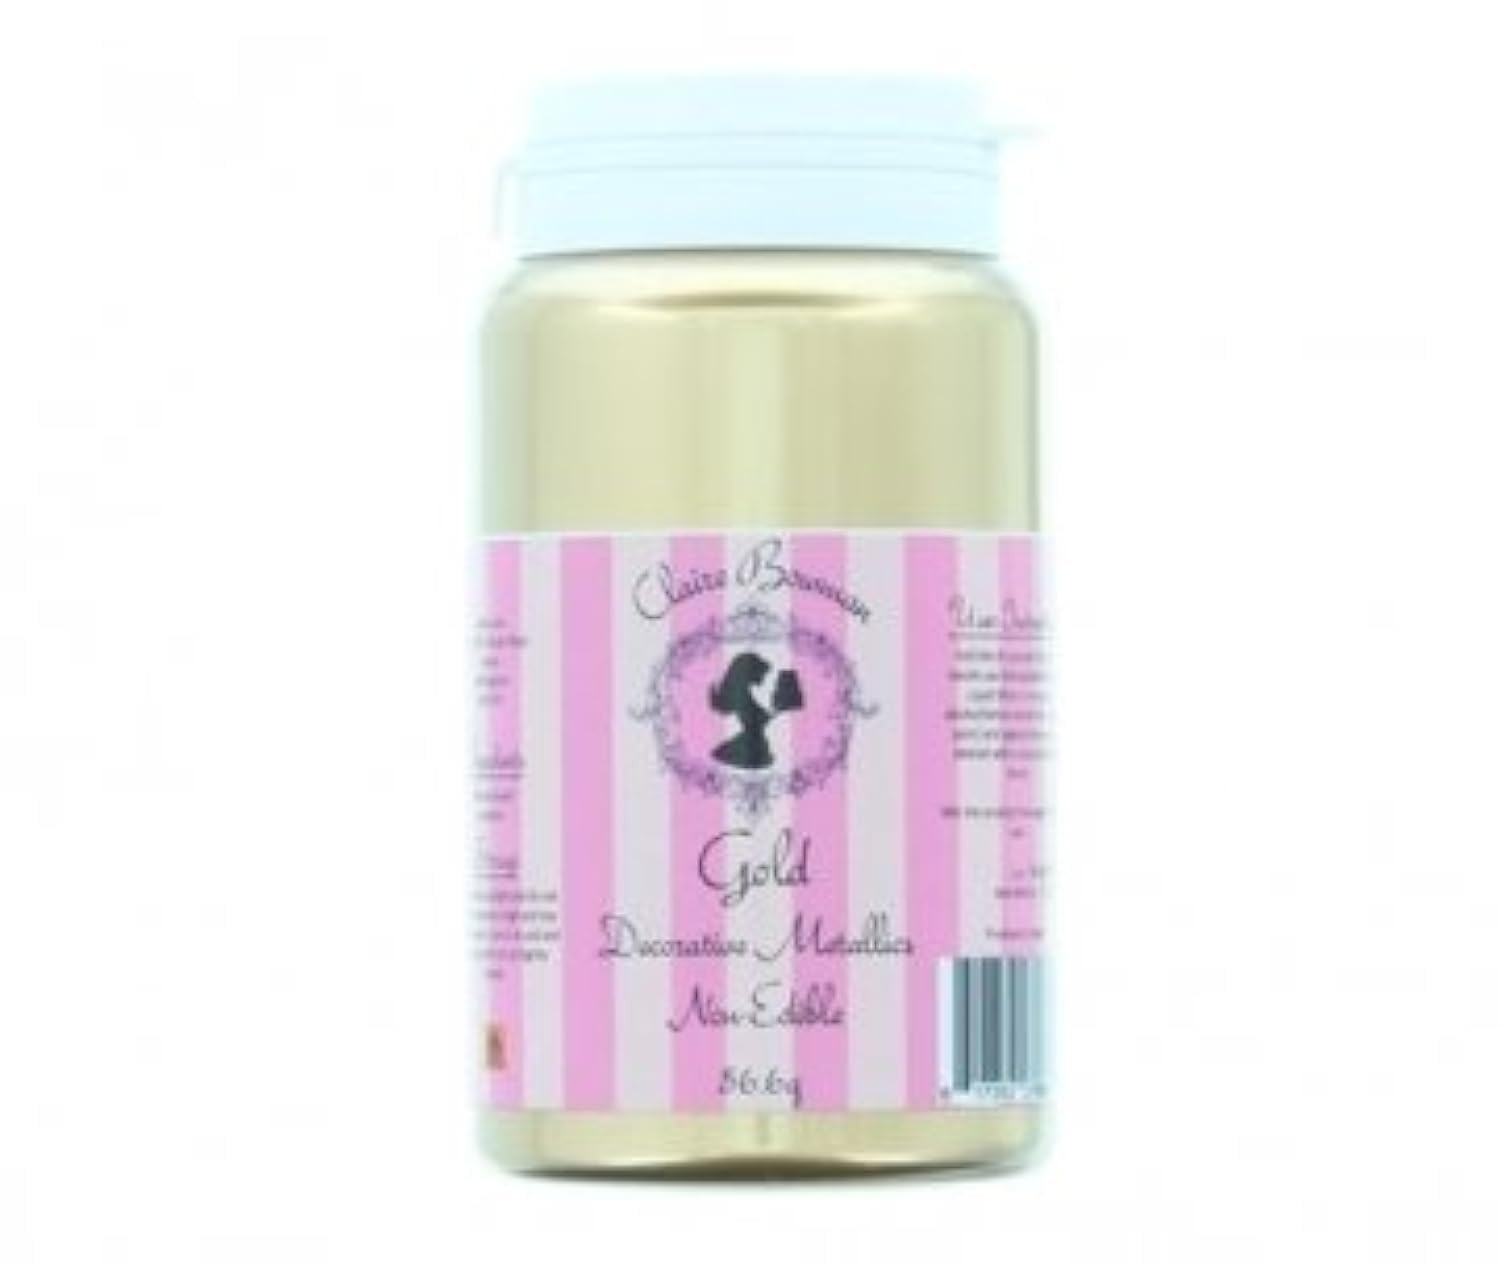
Item Name: Decorative Metallics Lustre Dust - Gold
Bullet Point 1: Non-toxic for the enhancement of Decorative Arts & Crafts. NOTE ( This product is non edible and toxic to aquatic life)
Bullet Point 2: Give your cake toppers, embellishments and other decorations a stunning gold finish using Cake Laces Decorative Metallics lustre dust in gold
Bullet Point 3: Easy use with flexible stencils
Bullet Point 4: Great for mixing with Rejuvenator Spirit or Confectioners Glaze to create a paint
Product Description: This range of decorative metallic luster dusts give a vintage look and feel on your finished cake lace, fondant, or even chocolate items. Apply in its dry form to the surface of your item using a brush. To use as a paint, mix with a clear alcohol, then paint your items.Not suitable for use in an airbrush machine.Note: These decorative metallic dusts are non-edible and for decorative purposes only. It is made for the parts of a cake you wouldn't eat, Use on cake dummies, inedible flowers on wires and other ornaments taken off the cake before you eat it.
Value: 1.9965
Unit: Ounce

Price: 19